Fort Calgary

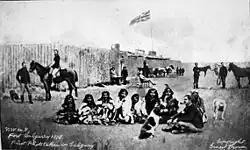
North-West Mounted Police with Kainai Nation members at Fort Calgary, 1878

Fort Calgary was a North-West Mounted Police outpost at the confluence of the Bow and Elbow rivers in present-day Calgary, Alberta, Canada. Originally named Fort Brisebois, after the outpost's first commander, the outpost was renamed Fort Calgary in June 1876.